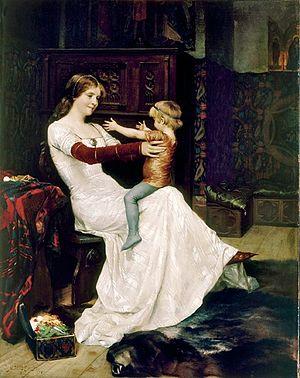
Albert Gustaf Aristides Edelfelt, né le 21 juillet 1854 à Kiiala, Borgå – mort le 18 août 1905 à Haikko, Porvoo, est un peintre finlandais suédophone de la fin du XIXᵉ siècle.
L'âge d'or de l'art finlandais est la période des années 1880–1910, quand l'art finlandais s’imprègne d'un regard national et atteint un niveau international.
Le musée d'art Ateneum est un des principaux musées de Finlande.